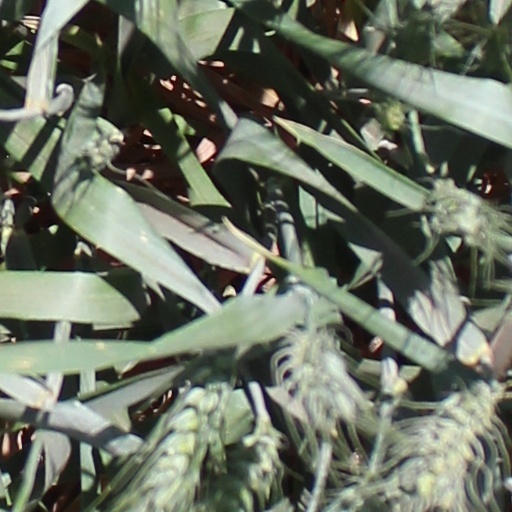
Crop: wheat